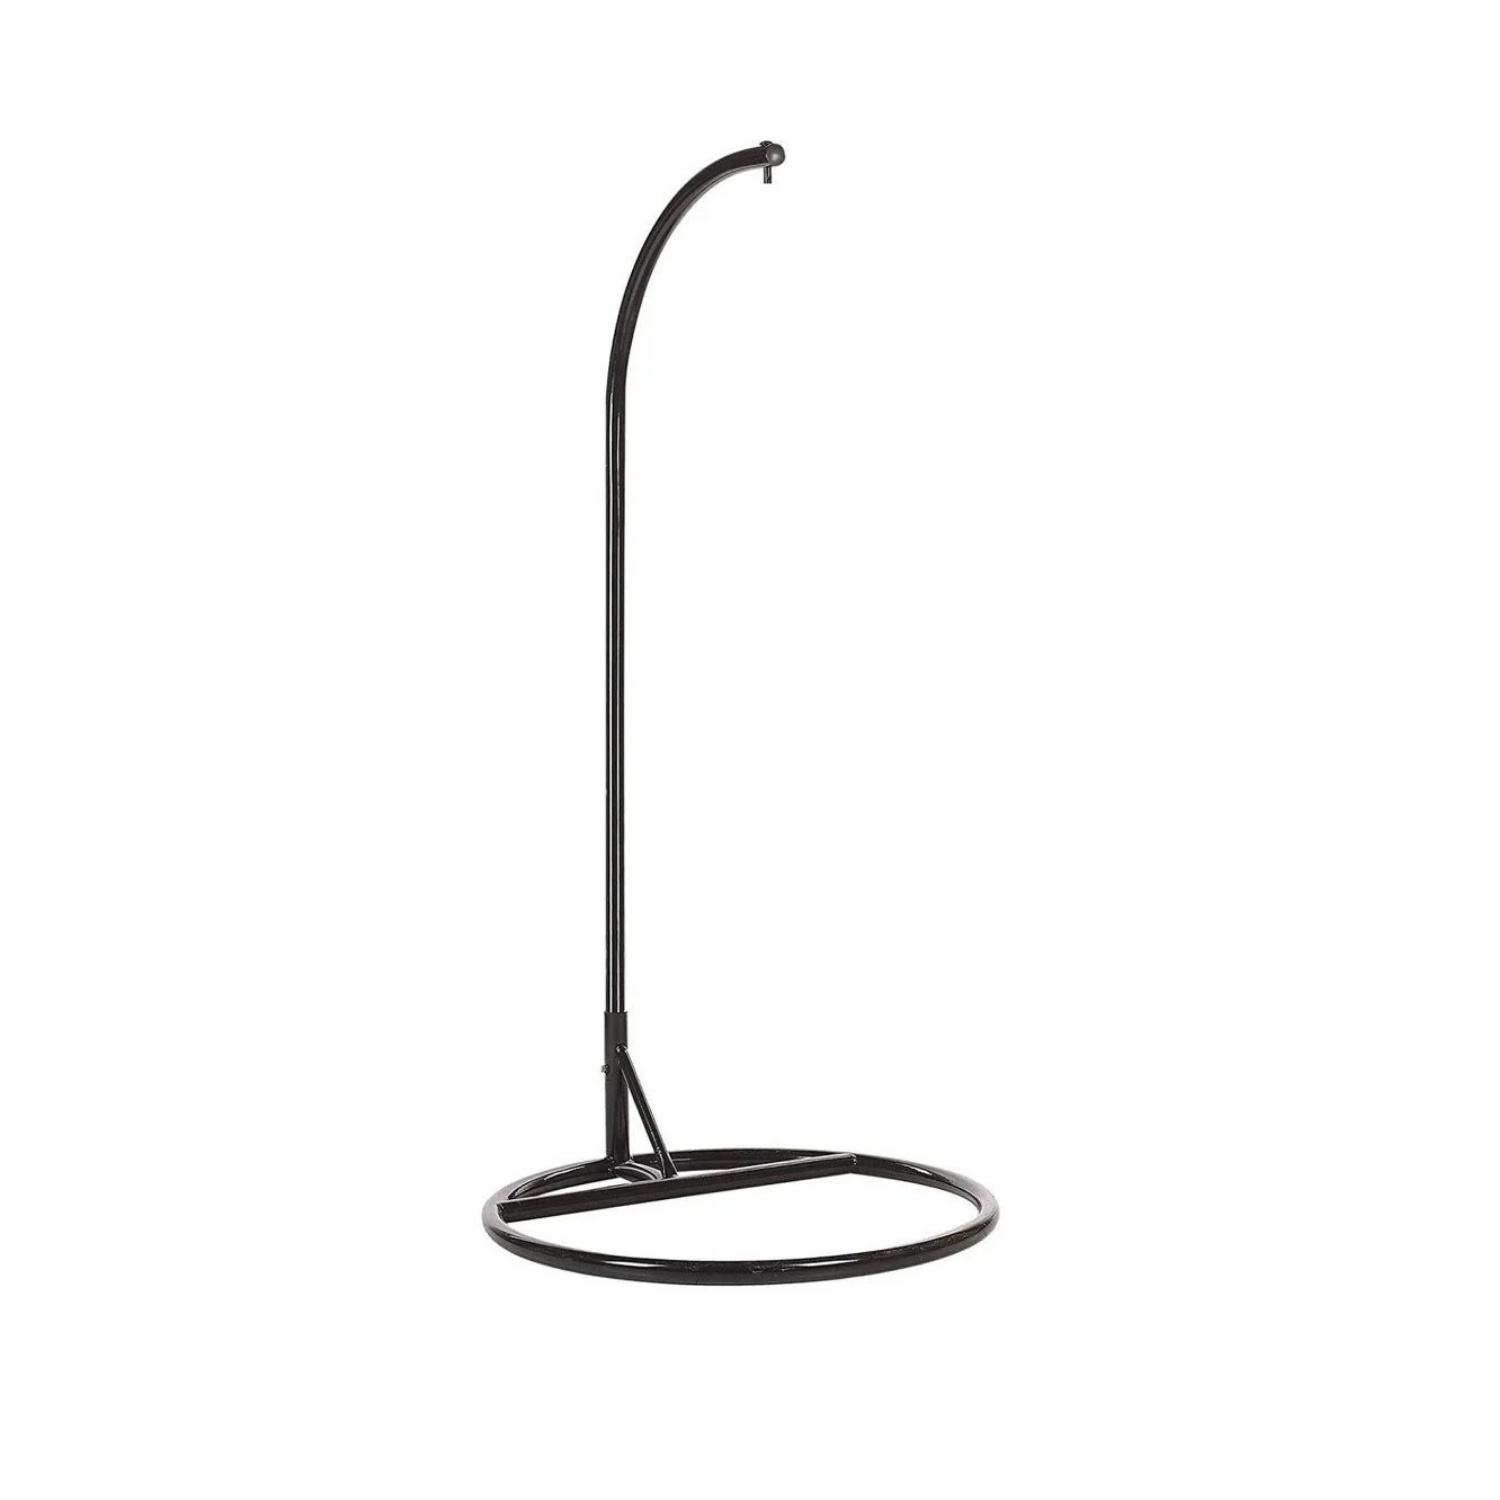
Outdoor Swing and Chair Stand: 200Kg capacity
Key Features: Weather-Resistant Coating : Powder-coated metal frame to prevent rust, corrosion, and UV degradation. Materials and construction designed to withstand sun, rain, wind, and snow. Frame : Heavy-gauge powder-coated metal for high strength and corrosion resistance. Stability : Wide Base or Tripod Legs: Broad footprint or A-frame design to distribute weight evenly and resist tipping. For secure placement on various surfaces. Anchoring Options : Ground stakes or bolt-down plates for permanent or semi-permanent installations. Center of Gravity Considerations : Engineered so the swing's pivot point keeps movement smooth without destabilizing the base. User Comfort : Contoured seat and backrest for lumbar support; optional headrest or footrest. Smooth swinging action with suspension chains or springs that absorb shocks. Adjustable Features : Height-adjustable suspension chains or reclining backrest. We can customized the product according to buyer choice/requirements for that furniture color. You can sent the detail on my WhatsApp number +91 90244 98312 Description: Crafted from durable, powder-coated metal, this heavy-duty swing chair stand offers exceptional stability and strength. Its perfectly curved C-shaped design supports a wide range of hammocks and is suitable for both indoor and outdoor use. The round base is thoughtfully engineered for maximum balance and safety, eliminating the risk of tipping. With a high weight capacity of up to 200kg, it’s ideal for everyday use. Designed to rotate 360 degrees, this stand accommodates various swing styles, allowing you to customize your setup to suit your space whether it’s on a patio, deck, yard, or balcony. Specifications: Color: Black Open Size: 42″Lx42″Wx78″H Weight Capacity: 200kg Stand Weighs: 30 kg
Brand: Devoko Outdoor Furniture
Category: Home & Garden > Lawn & Garden > Outdoor Living > Porch Swing Accessories > Porch Swing Stands